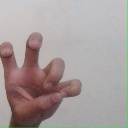
अक्षर: छ